Francis Nwifuru

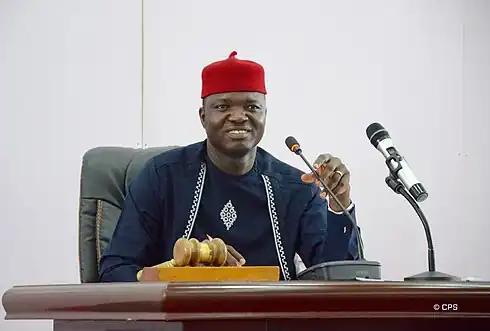
Nwifuru in 2020

Francis Ogbonna Erishi Nwifuru (born 25 February 1975) is a Nigerian politician and lawyer who is the current governor of Ebonyi State since 2023. He previously served as speaker of the Ebonyi State House of Assembly from June 2015 to May 2023. He hails from Oferekpe Agbaja in Izzi local government area of Ebonyi State.